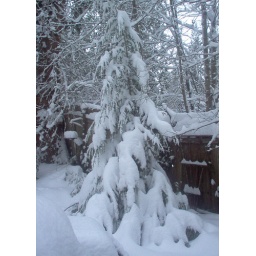
a small tree in front of our house yields to the weight of the snow